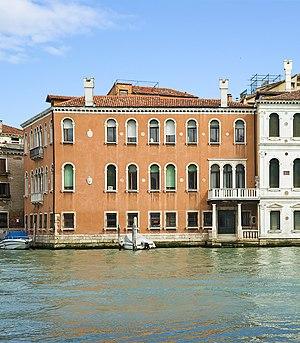
Le Grand Canal est la principale artère maritime qui traverse Venise, en Italie.
Ca' Cappello Layard est un palais situé à Venise dans le sestiere de San Polo, sur le Grand Canal au Ramo Dolfin, NA 2035.
Austen Henry Layard, est un voyageur, archéologue, cunéiformiste, historien de l'art, dessinateur, collectionneur, écrivain et diplomate connu surtout pour avoir fait les premières excavations de Kalkhu.